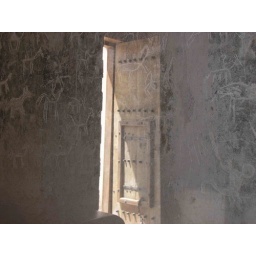
Caught the reflection of the door in the glass framing this ancient wall art. Nizwa Fort, Oman